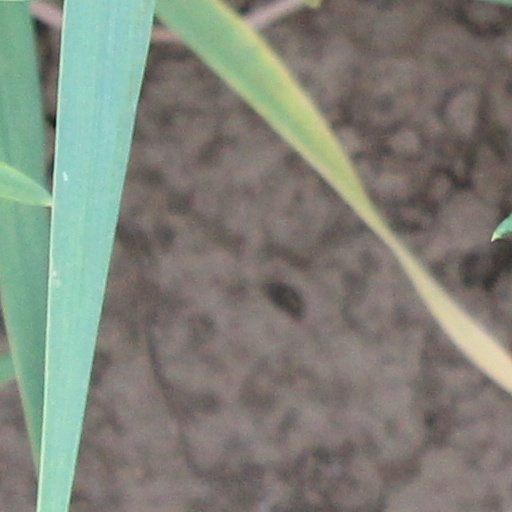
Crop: wheat